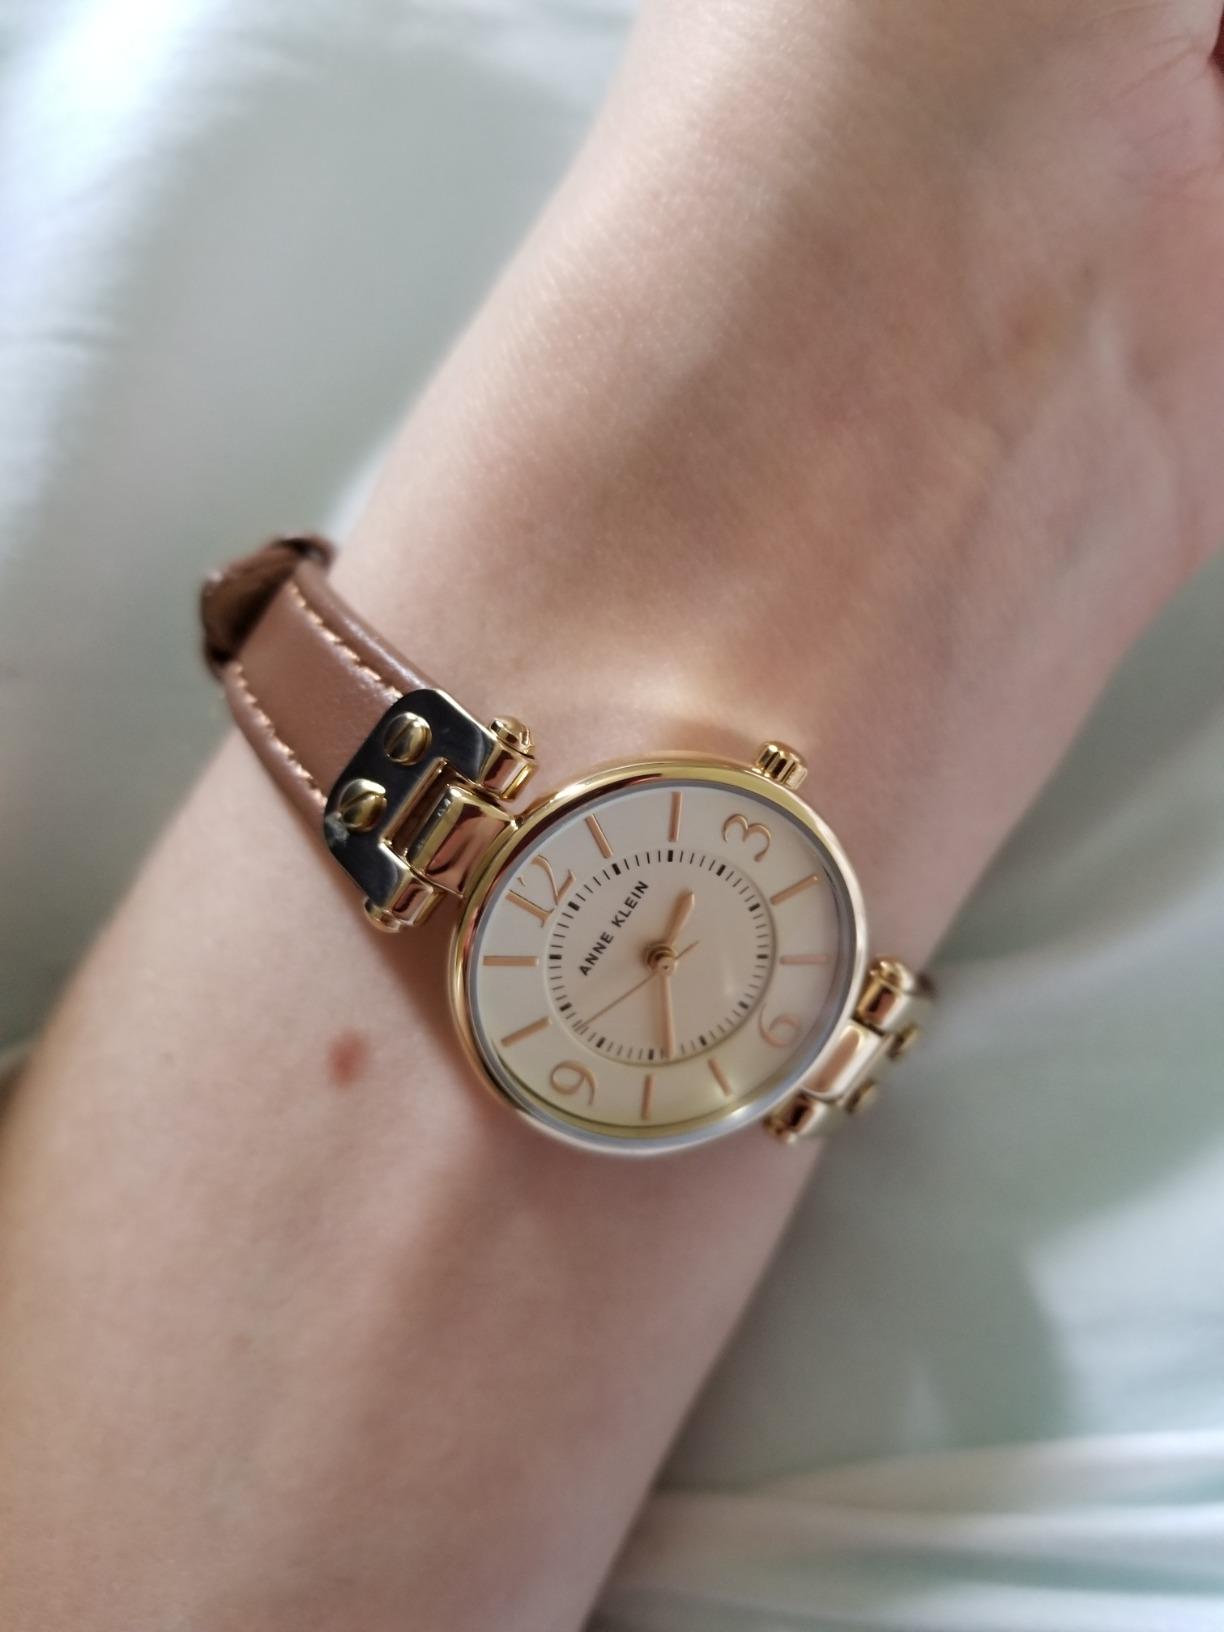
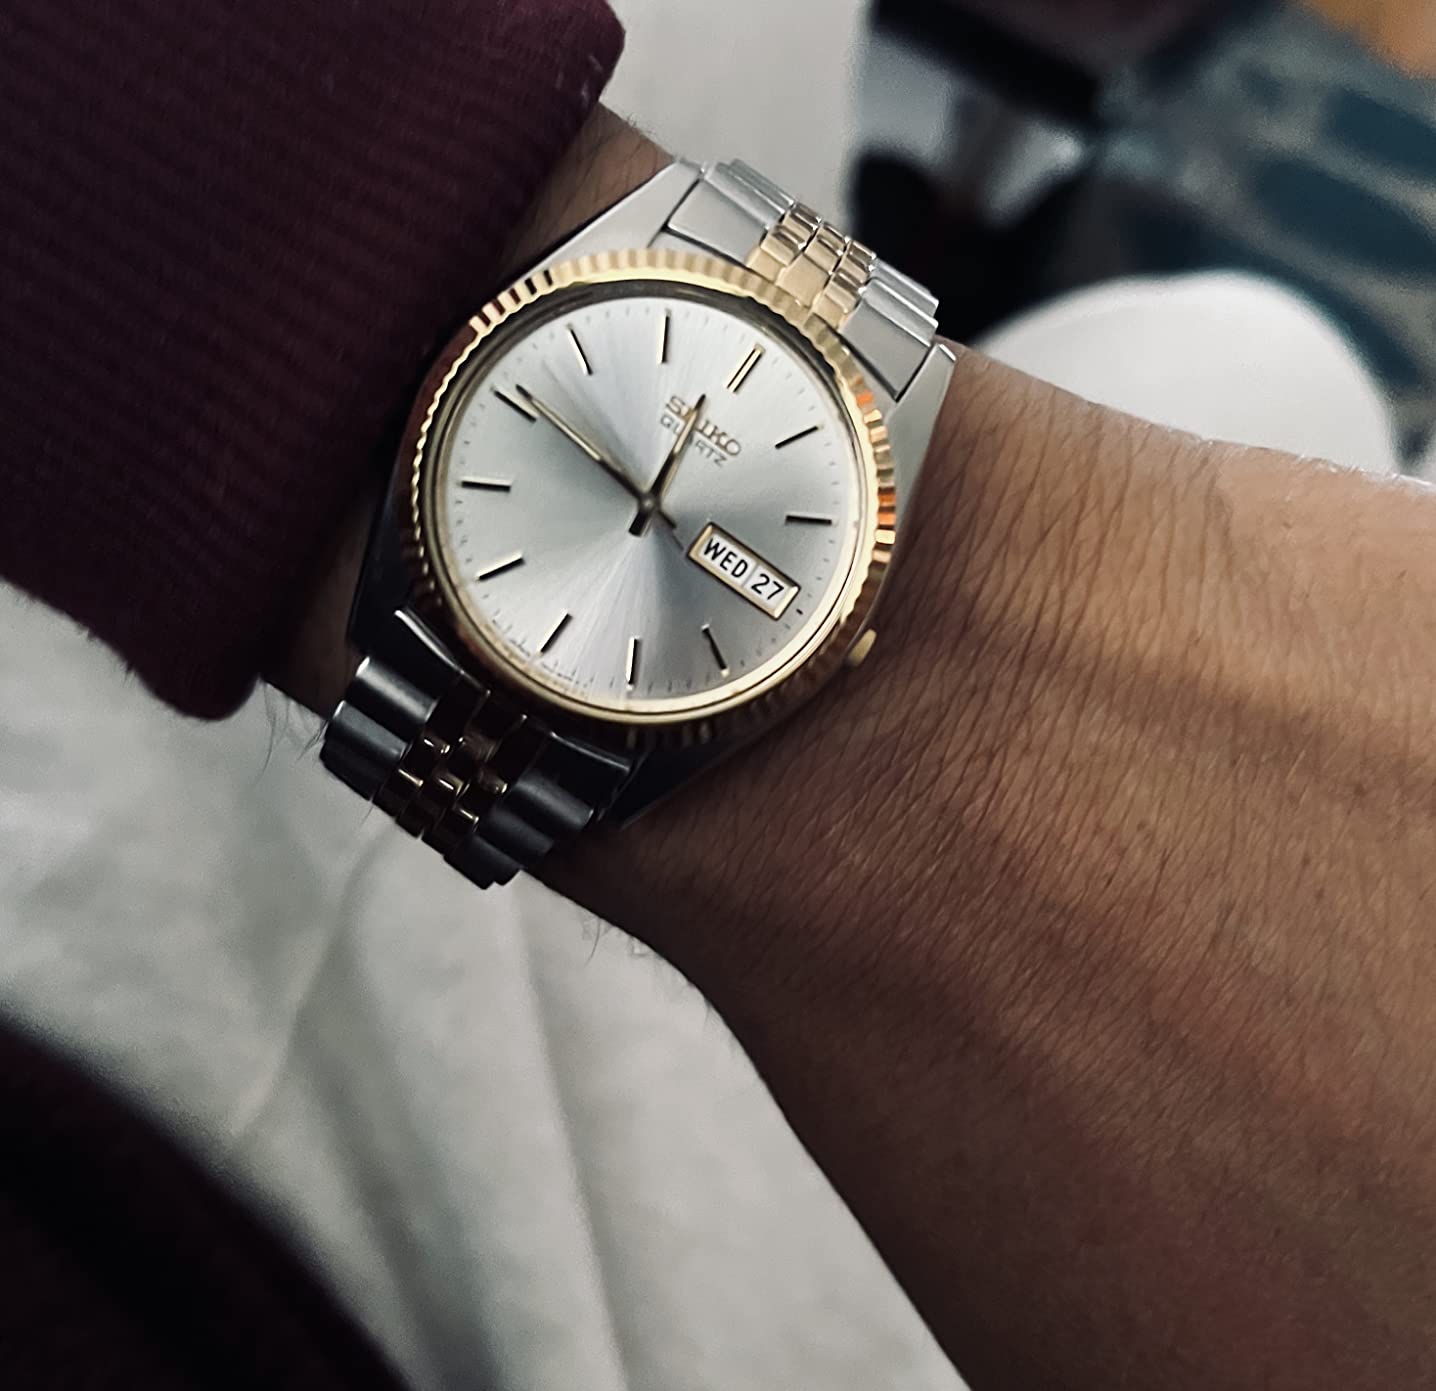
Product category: accessories_watch
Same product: no